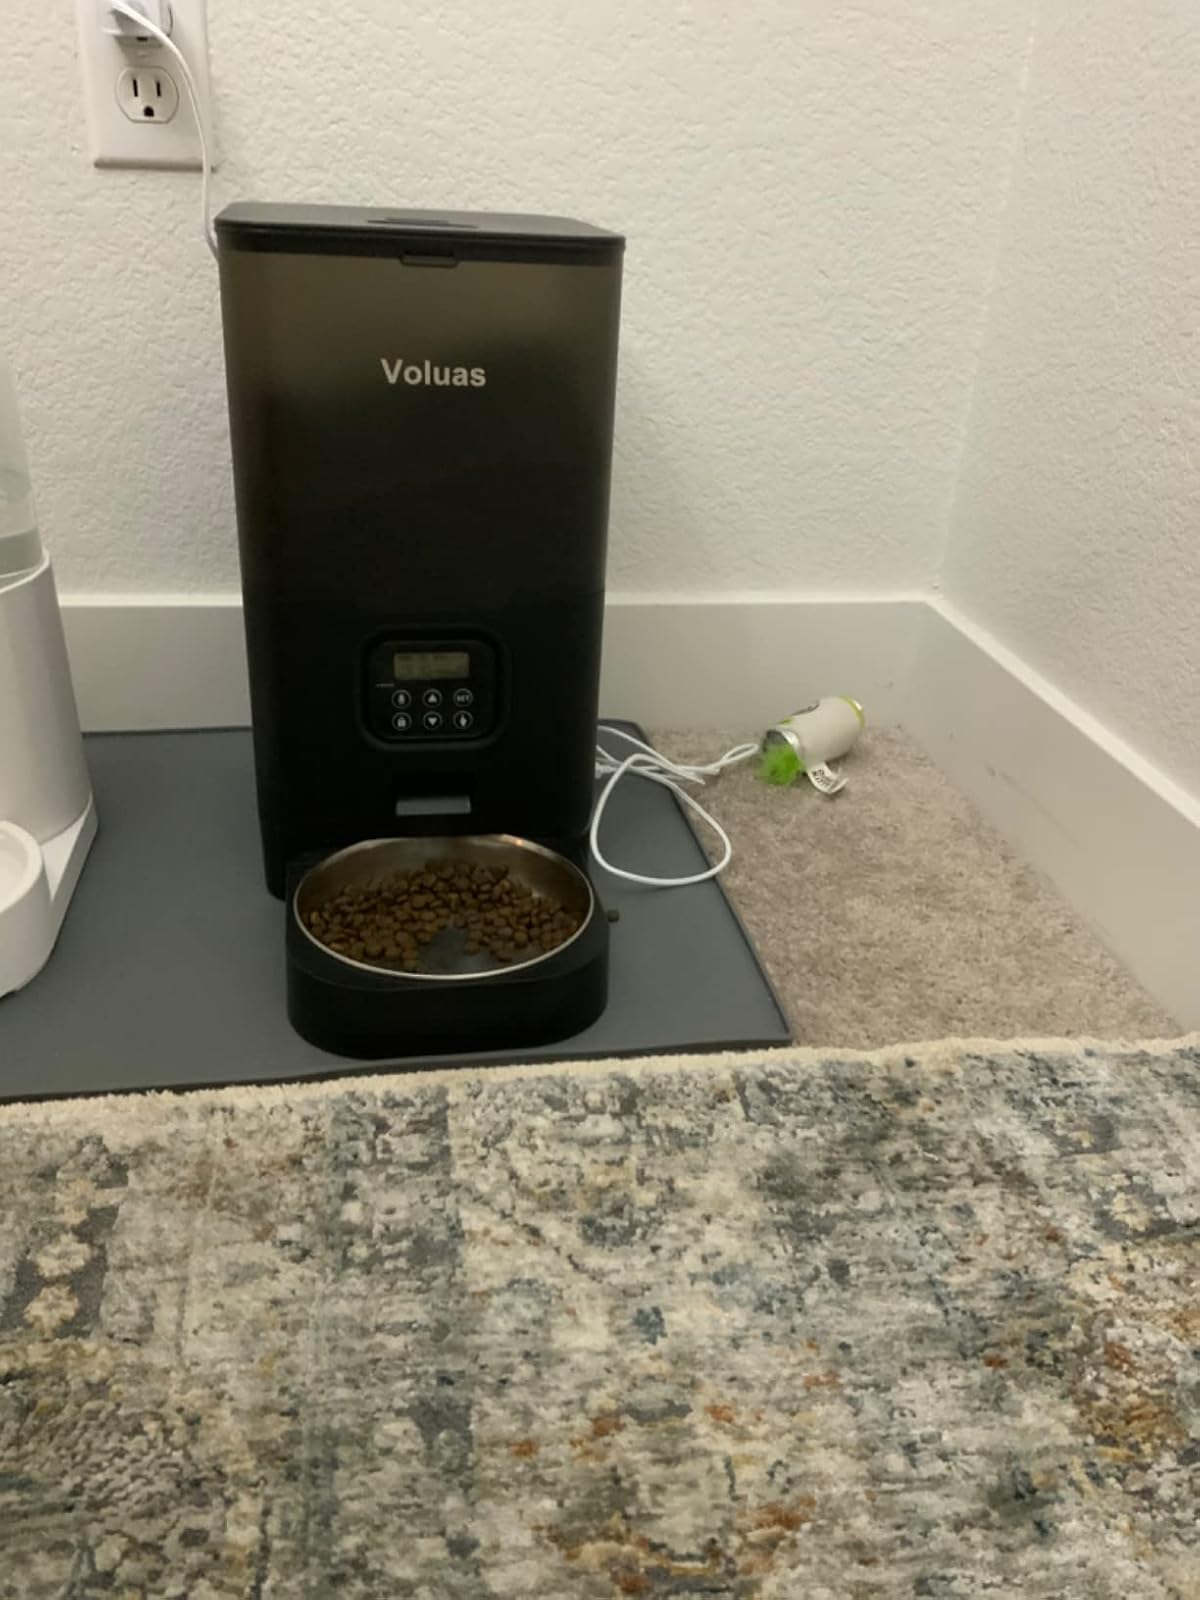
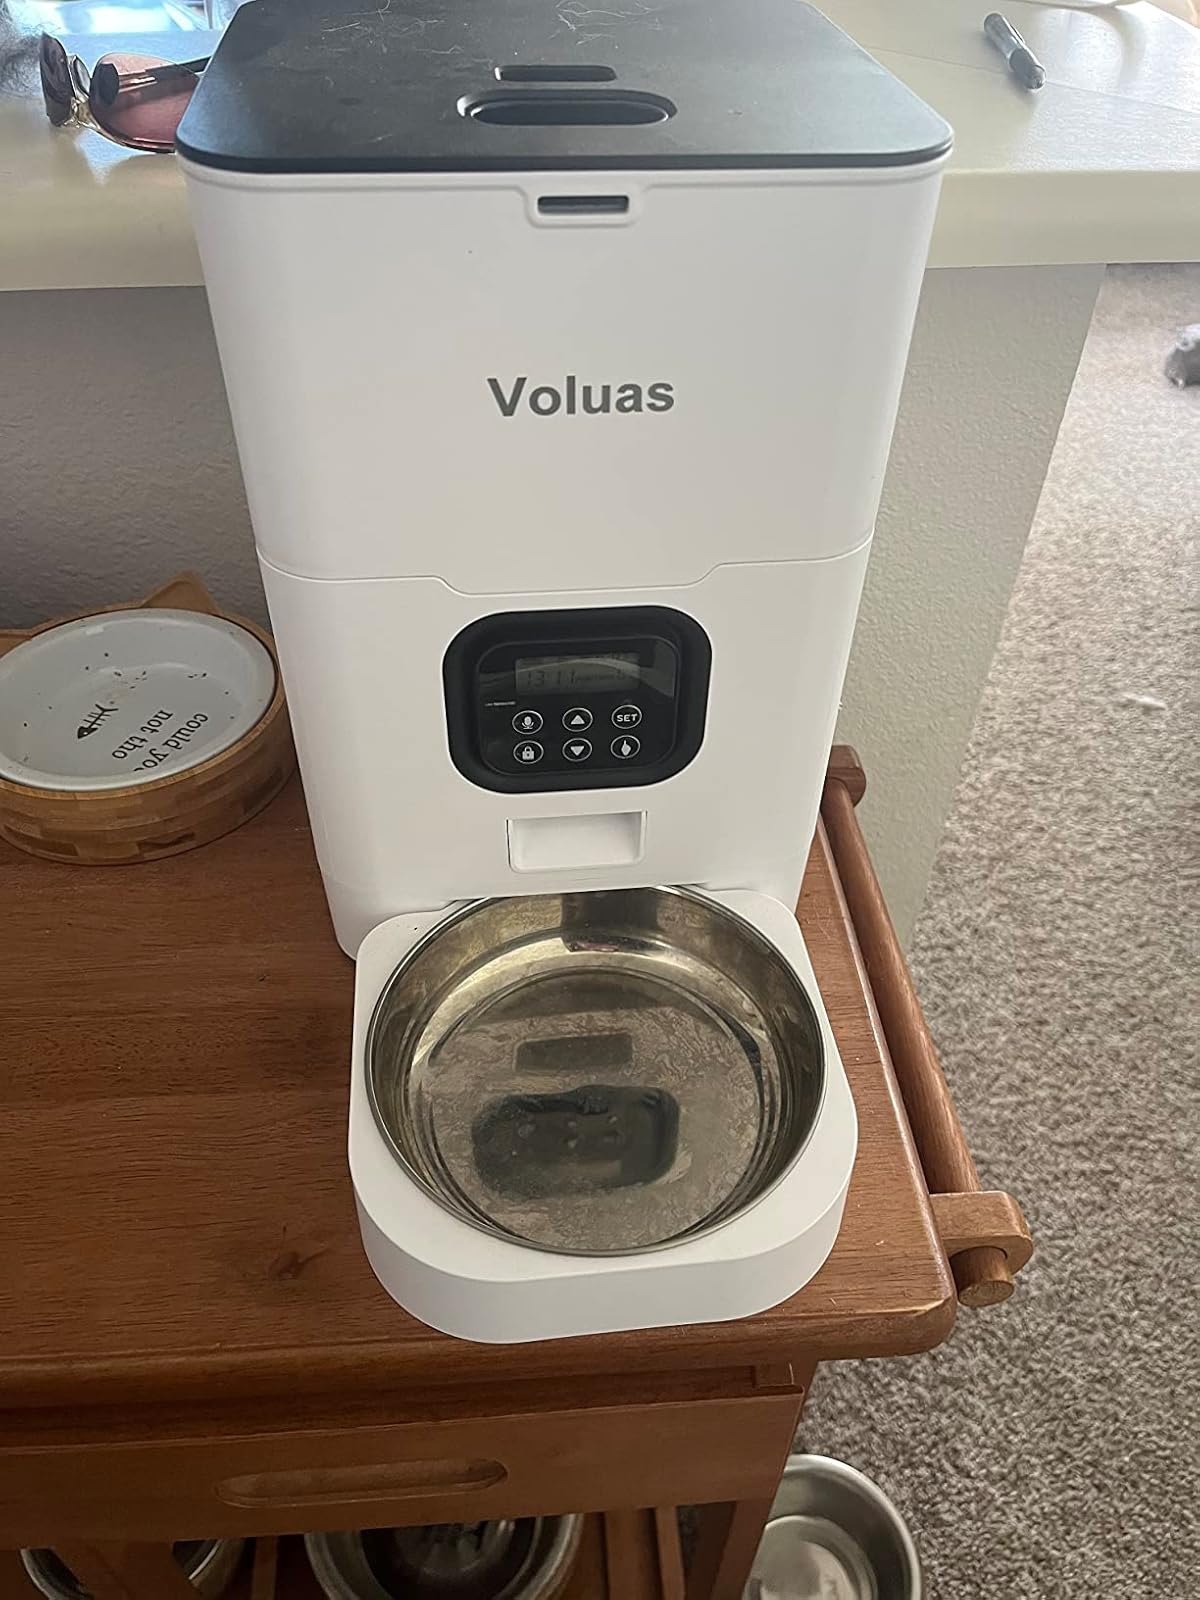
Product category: items_feeder
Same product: no